Karin Park

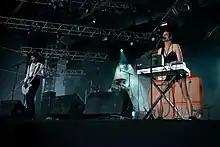
Park on stage with Kjetil Nernes at Hellfest 2019

Also released in 2013, Maya Jane Coles' song "Everything" features Karin Park on guest vocals.